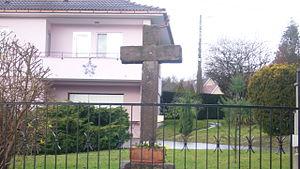
Il existe actuellement dans la commune de Lièpvre quatorze croix ou calvaires. On les trouve généralement en bordure des routes et chemins forestiers, et aux carrefours, ou encore à flanc des collines.